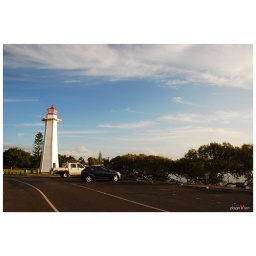
Old light house stands in a windy afternoon with blue sky above...